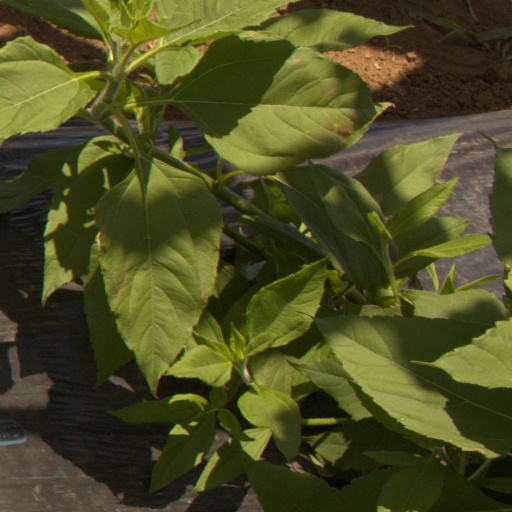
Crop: Jerusalem artichoke